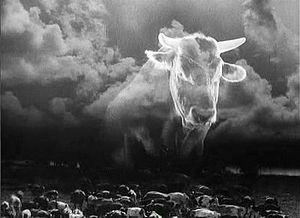
La Ligne générale ou L'Ancien et le Nouveau est un film soviétique, coréalisé par Sergueï Eisenstein et Grigori Alexandrov, sorti en 1929.